Princess of Rome

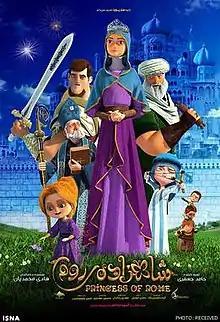
Promotional film poster for Princess of Rome

Princess of Rome is an Iranian computer-animated movie produced by Hamed Jafari about the life of a Christian princess, Malika, mother-to-be of Muhammad al-Mahdi, the 12th Shia Imam, and granddaughter of Emperor of the Byzantine Empire (the successor of the Eastern Roman Empire). (which is referred as Rome) The animation is 75 minutes in duration and narrates the story of Malika's journey to Samarra in Iraq to marry Hasan al-Askari, the 11th Shia Imam. She changes her name to Nargis Khatoon following the marriage.